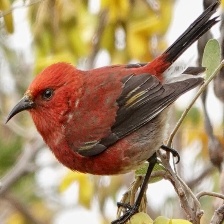
Species: APAPANE
Scientific name: HIMATIONE SANGUINEA